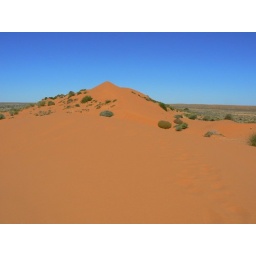
Sand dune on the eastern edge of the Simpson Desert.Blood red sand dunes rollWaves in front of deep blue skyContrasts united